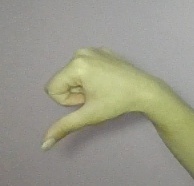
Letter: waw